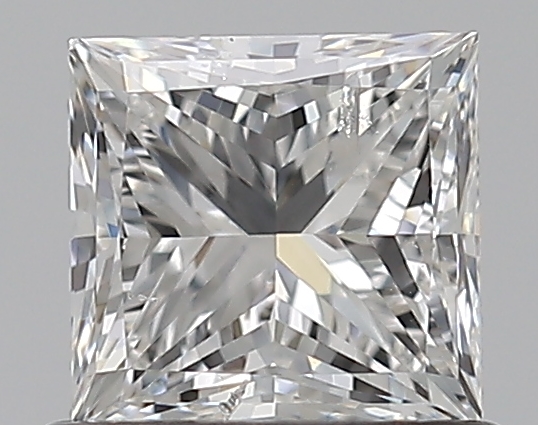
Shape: princess
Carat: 0.7
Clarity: SI2
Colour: F
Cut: EX
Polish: EX
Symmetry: VG
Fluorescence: N
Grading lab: GIA
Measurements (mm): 4.83 x 4.7 x 3.48